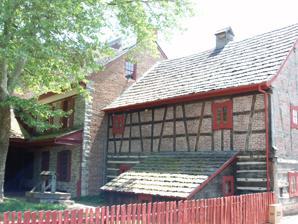
Building: Golden Plough Tavern
Country: United States of America
Year built: 1741
Historic tavern in Pennsylvania, United States United States historic place Gen. Horatio Gates House and Golden Plough Tavern U.S. National Register of Historic Places Pennsylvania state historical marker Show map of Pennsylvania Show map of the United States Location 157–159 W. Market St. York, Pennsylvania Coordinates 39°57′43″N 76°43′47″W / 39.96194°N 76.72972°W / 39.96194; -76.72972 Area 1 acre (0.40 ha) Built 1741 Built by Joseph Chambers Architectural style Georgian NRHP reference No. 71000737 Significant dates Added to NRHP December 6, 1971 Designated PHMC June 23, 1967 The Gen. Horatio Gates House and Golden Plough Tavern are two connecting historic buildings which are located in downtown York , York County, Pennsylvania . The buildings were restored between July 1961 and June 1964, and are operated as a museum by the York County History Center. Gates house The General Horatio Gates House was built by Joseph Chambers in 1751, and connected to the Golden Plough Tavern through a shared kitchen. It is a 2 + 1 ⁄ 2 -story, brick and limestone dwelling in the Georgian -style. It was the home of General Horatio Gates (1727–1806), while the Second Continental Congress convened in York, September 30, 1777, to June 27, 1778, and was added to the National Register of Historic Places in 1971. Tavern The Golden Plough Tavern was built by Martin Eichelberger in 1741 and is a two-story, Germanic influenced medieval style building. The tavern is quite significant for its age and social history but is also an exceptional museum of historic carpentry and vernacular architecture . The ground floor wall construction is a rare type which blends timber framing with log building . These walls are framed and the spaces between the posts are infilled with hewn beams, each beam fitted into its own mortise, and the gaps between the beams chinked with stones and mud like a log cabin . This construction technique is similar to timber framing infilled with planks known by many names including post-and-plank . The upper walls are half timbered in a Germanic style with brick nog and wattle and daub infill. Half timbered buildings in America are relatively rare, generally found in some areas settled by German immigrants. The roof structure is framed with a Germanic type of truss called a liegender stuhl directly translated as a "lying chair" where chair has the general meaning of support . Liegender stuhl trusses in Europe are found in Switzerland and Germany. The wood shingles on the roof are also a rare type for America. The Barnett Bobb Log House was moved to this location in 1968. The tavern was added to the National Register of Historic Places in 1971. Gallery Circa-1830 drawing of the buildings, York County Historical Society. Gen. Gates House, November 2010 Golden Plough Tavern, November 2010 See also Conway Cabal National Register of Historic Places listings in York County, Pennsylvania References